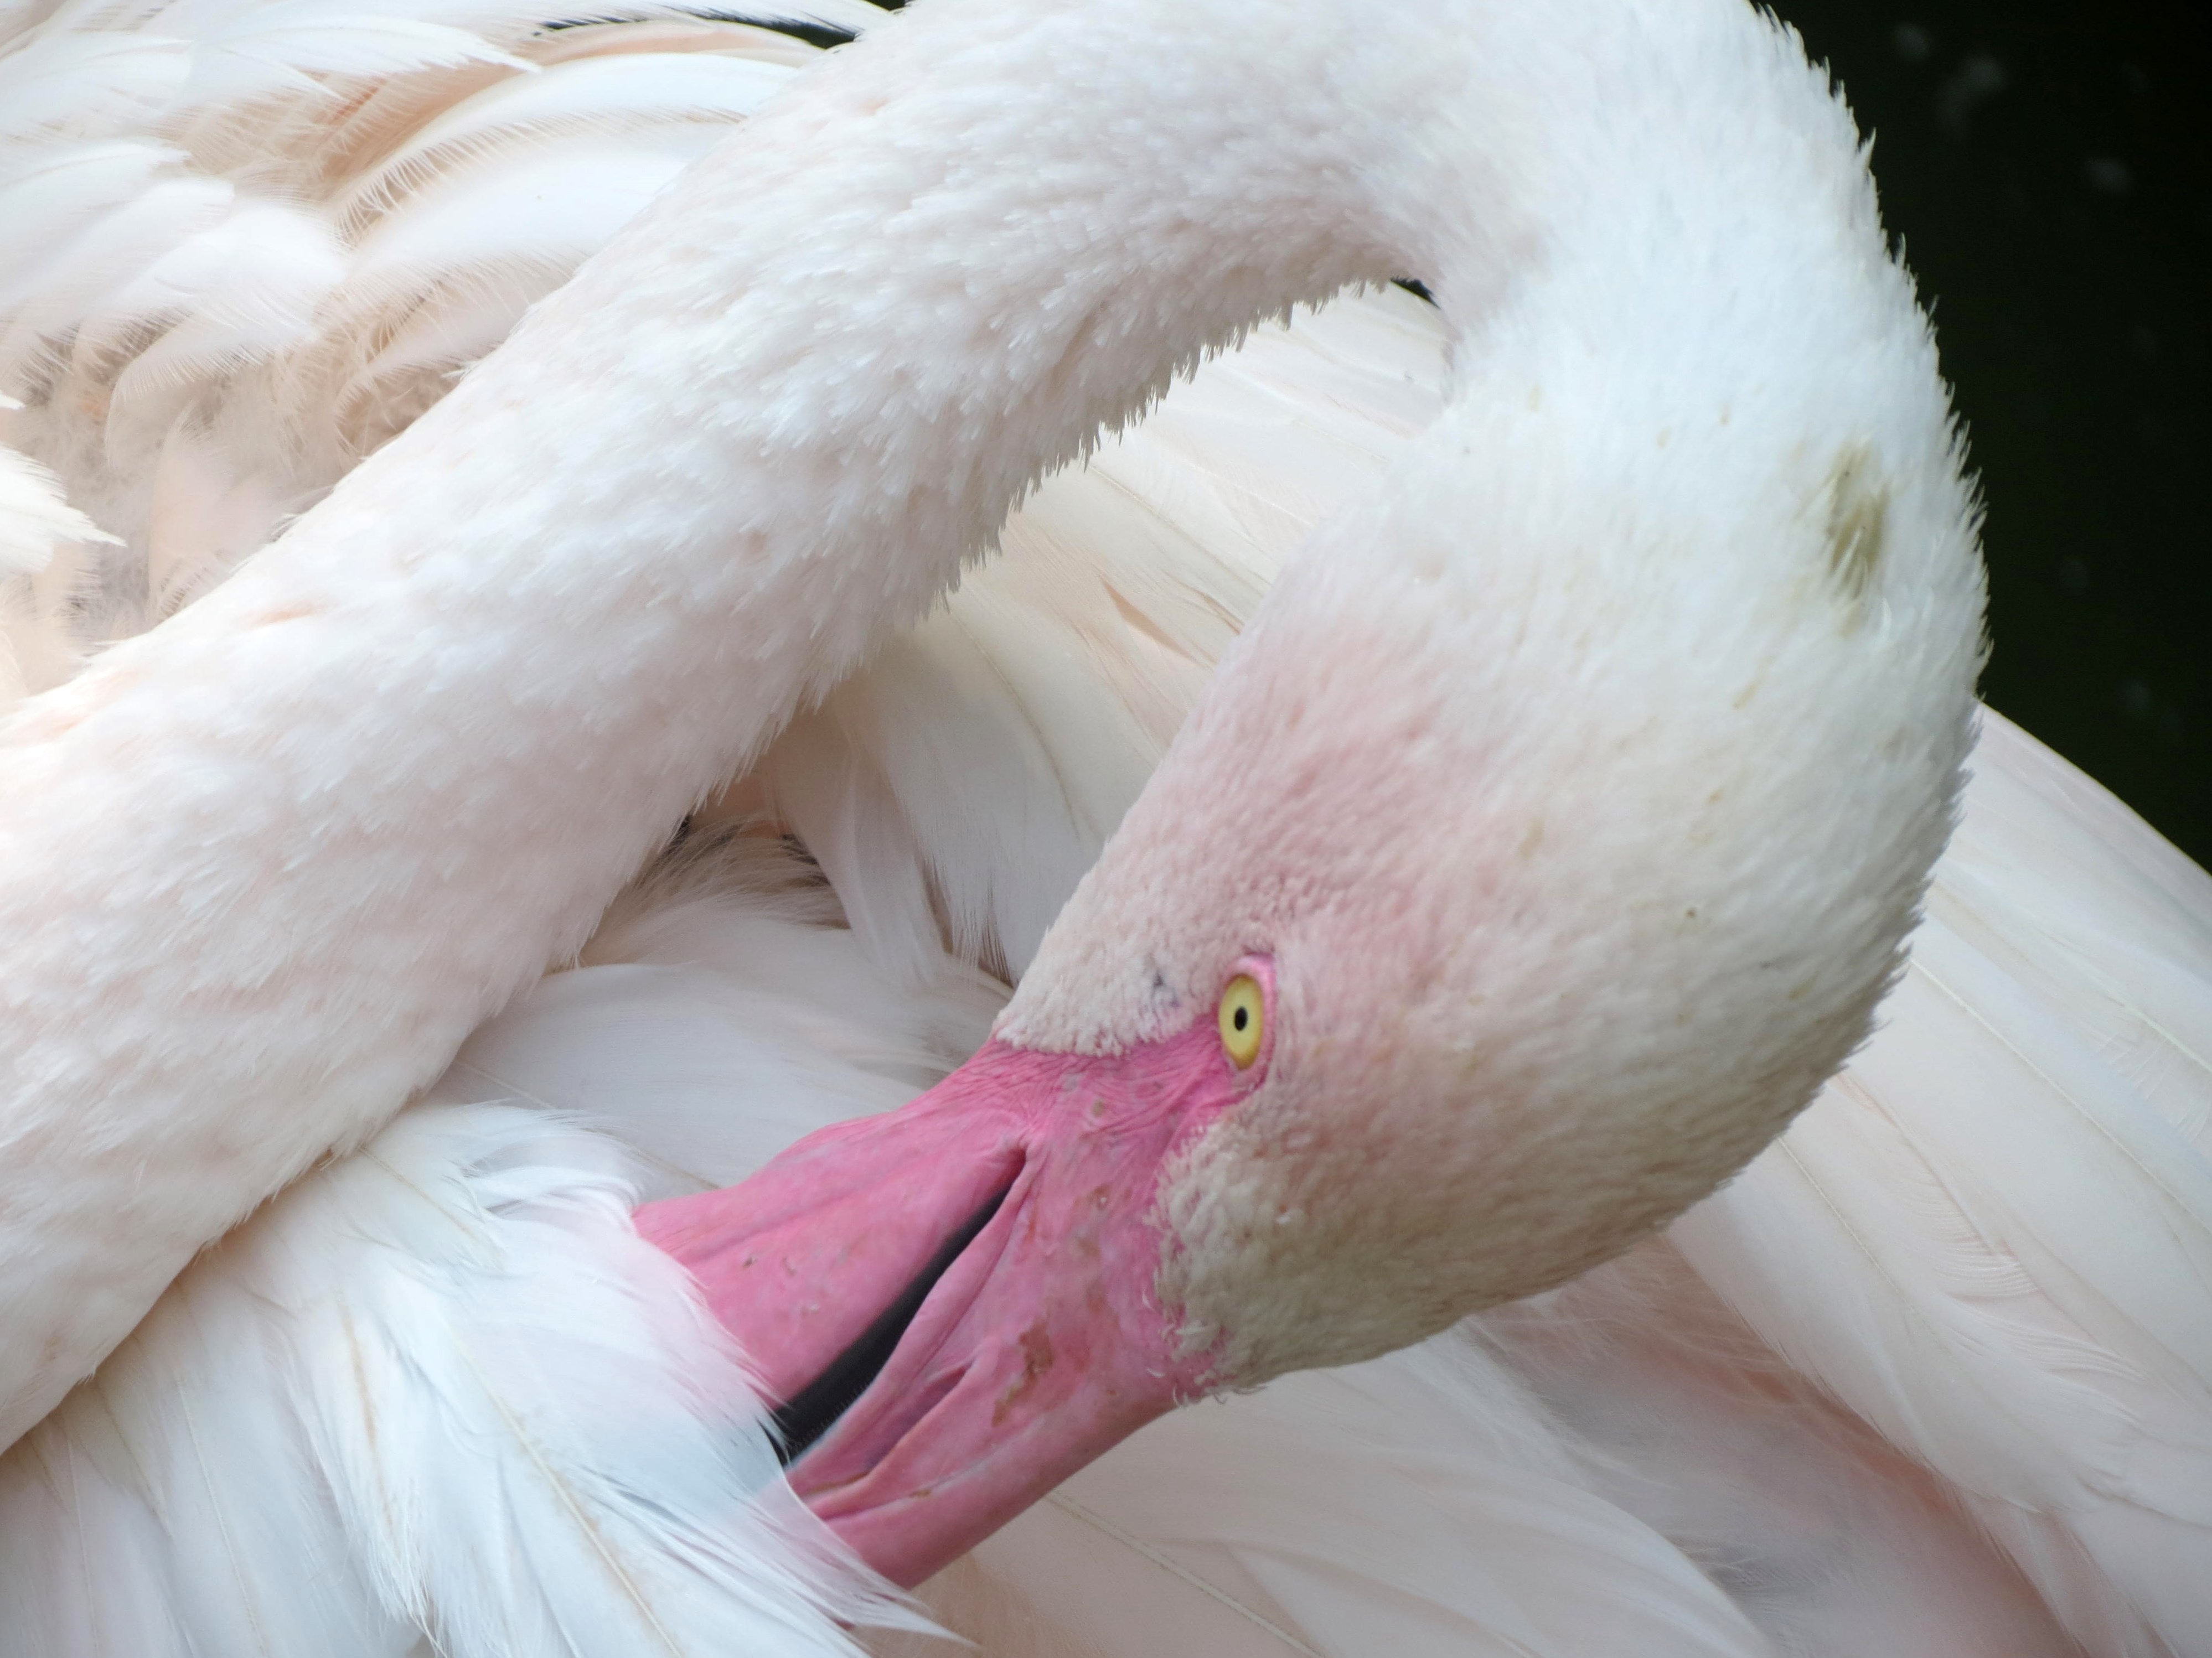
nature, bird, wing, beak, pink, feather, close up, swan, flamingo, neck, vertebrate, exotic, water bird, pink flamingo, zoo enclosure, ducks geese and swans